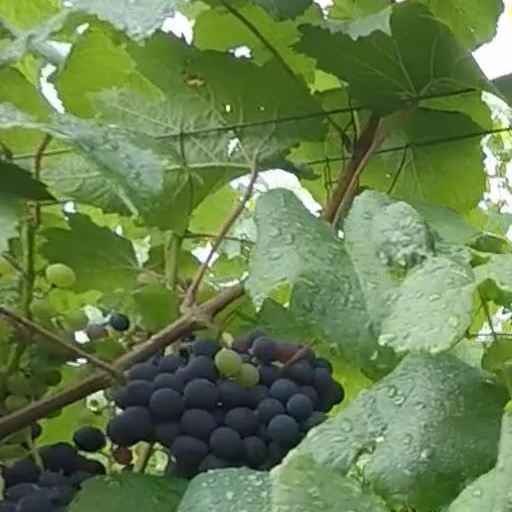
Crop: grape